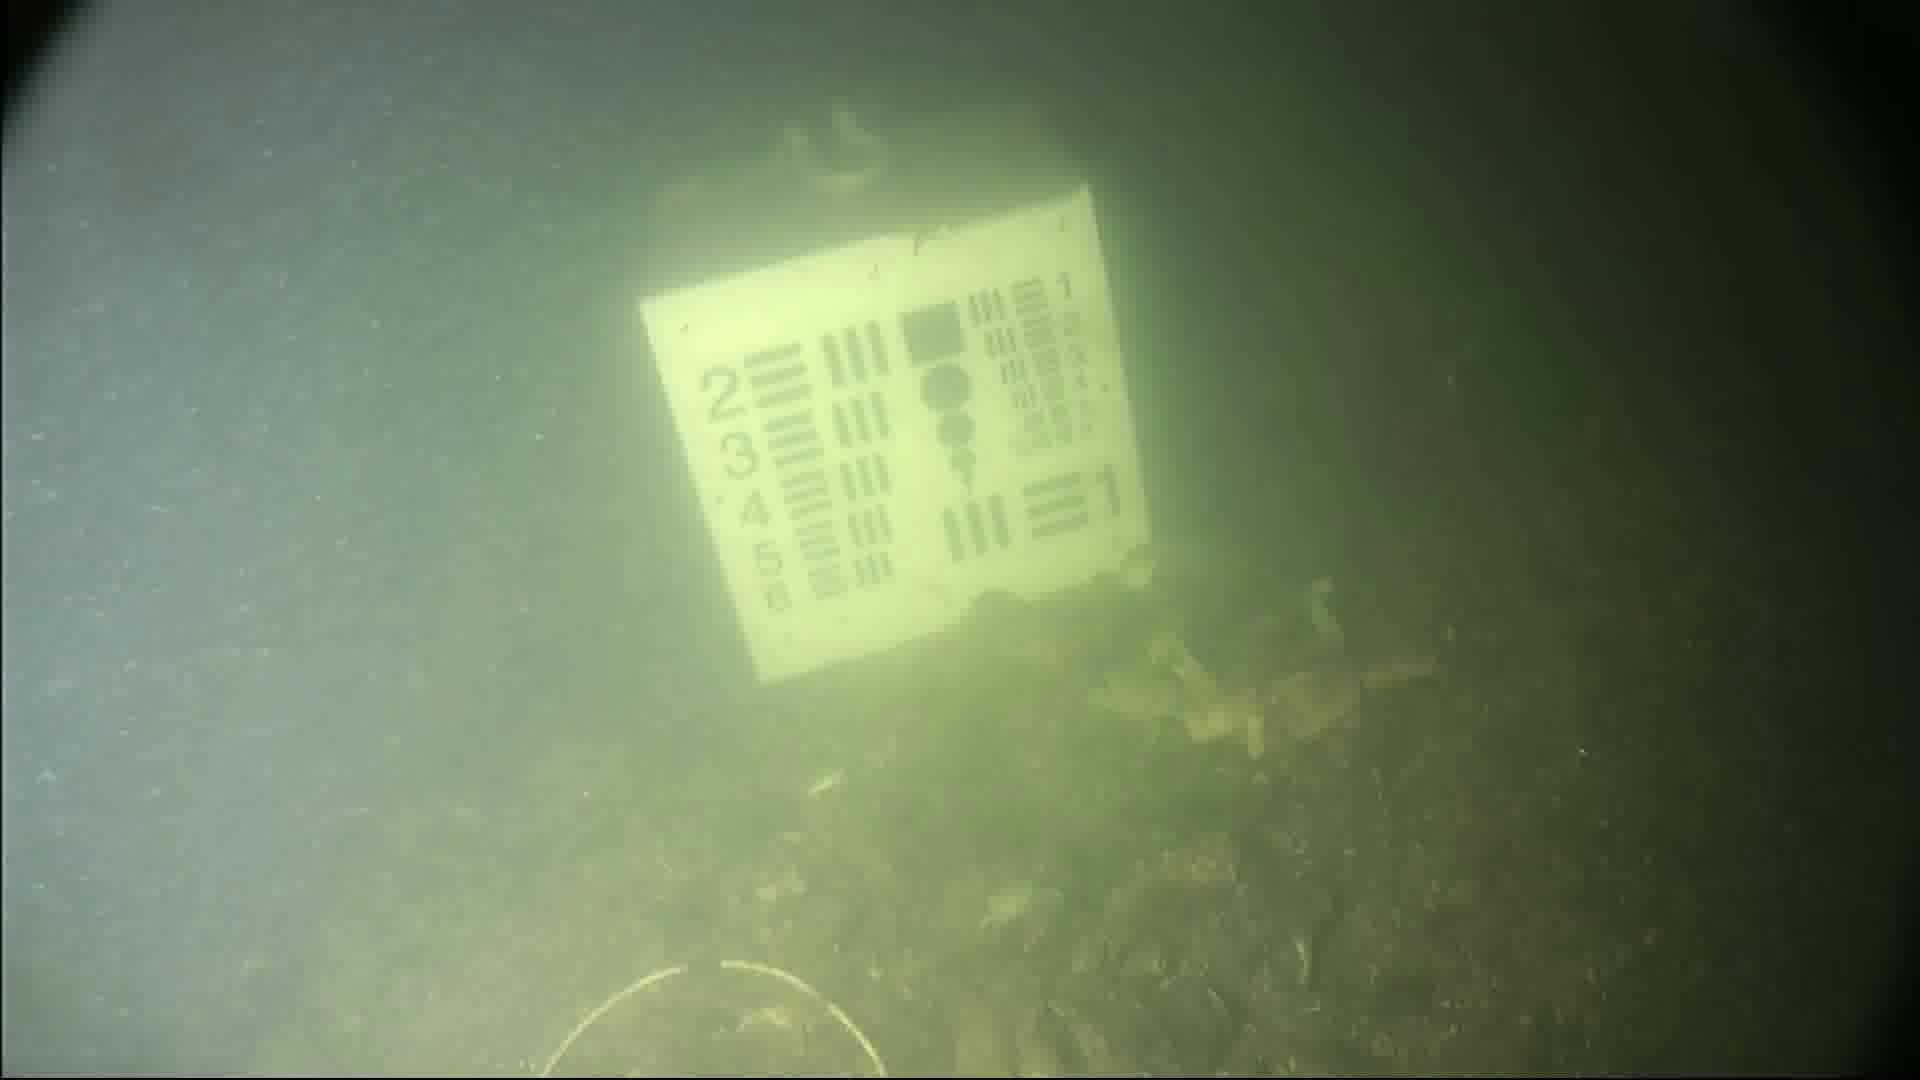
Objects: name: crab
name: starfish